The Book of Lies (Moloney novel)

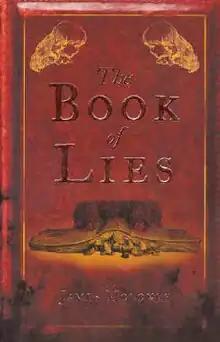
Australian novel cover

The Book of Lies is the debut fantasy novel by Australian novelist James Moloney, published in 2004 by HarperCollins.